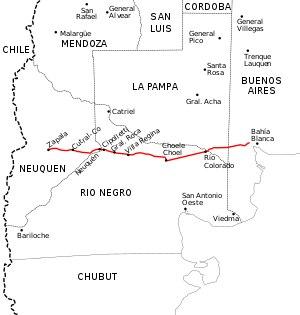
La Ruta Nacional 22 est une route argentine asphaltée, longue de 685 km. Elle traverse les provinces de Buenos Aires, La Pampa, Río Negro et Neuquén. Elle commence par sa connexion avec la route nationale 3, en un point situé à 32 km à l'ouest de Bahía Blanca, et jusqu'en 2004, se terminait au col Andin Paso de Pino Hachado, à la frontière chilienne.